Mount Lebanon Mutasarrifate

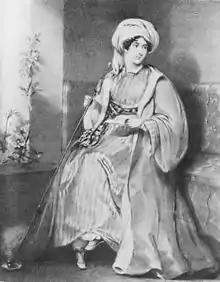
Lady Hester Lucy Stanhope, a British orientalist who lived for 29 years in Mount Lebanon and had a prominent role in igniting the Druze revolt against the Egyptians and fueling sectarian hatred between the Druze and Christians.

Foreign countries played a major role in worsening sectarian hatreds. The British, after their Protestant missionaries were unable to win a large audience of native Lebanese Christians, supported and encouraged the Druze and supplied them with money and weapons, as did the French for the Maronites, with most of Britain and France's agents being Orientalists who spent many years in the Levant. For all of these reasons, the atmosphere in Mount Lebanon had become filled with tensions between the Maronites and the Druze, and was liable to explode at any moment for the most trivial of reasons.